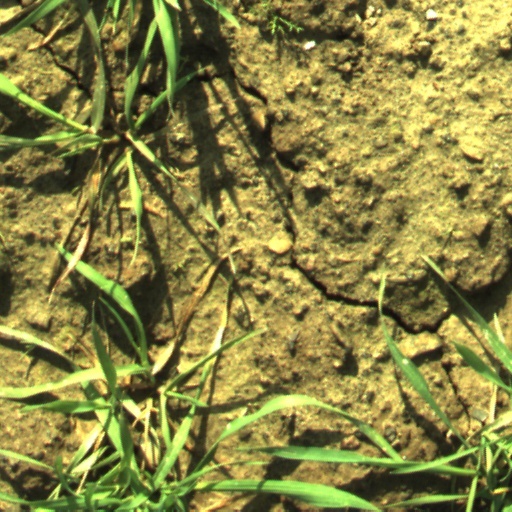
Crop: wheat